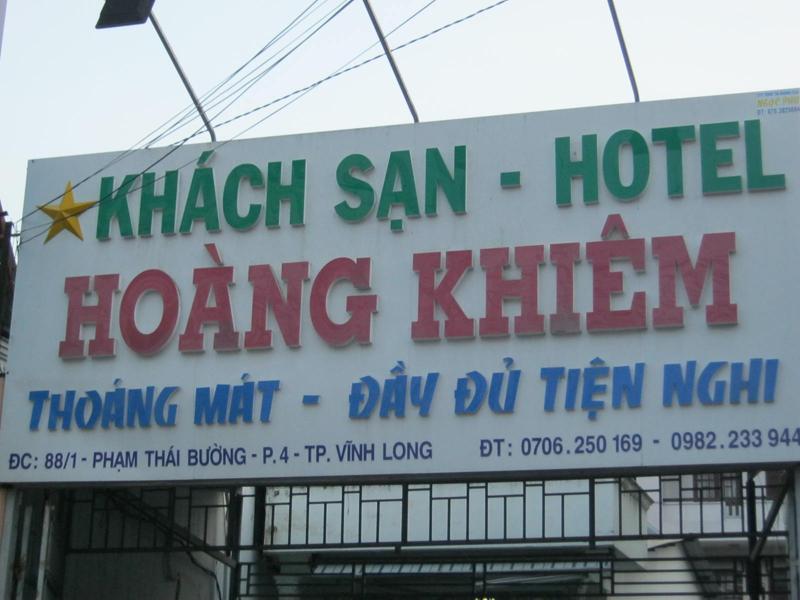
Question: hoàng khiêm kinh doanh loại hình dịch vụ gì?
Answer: hoàng khiêm kinh doanh khách sạn